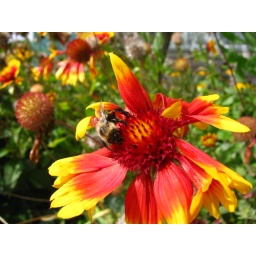
I was in the garden this afternoon and spotted a bee making its rounds from flower to flower.